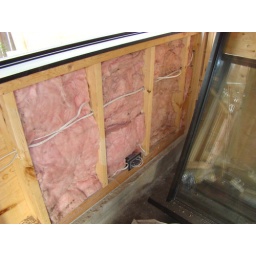
206--Electrical under SE kitchen window